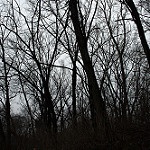
Scene: Outdoor